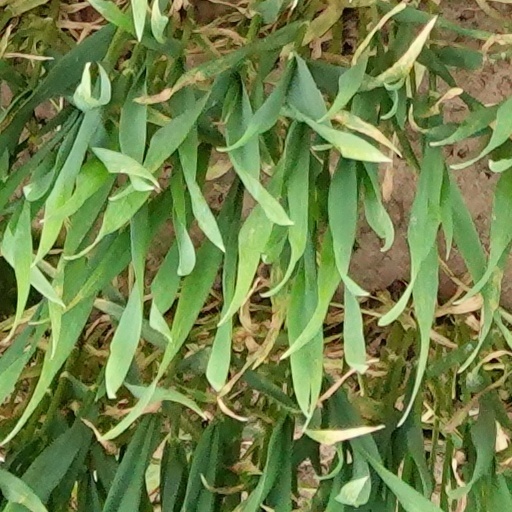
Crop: wheat